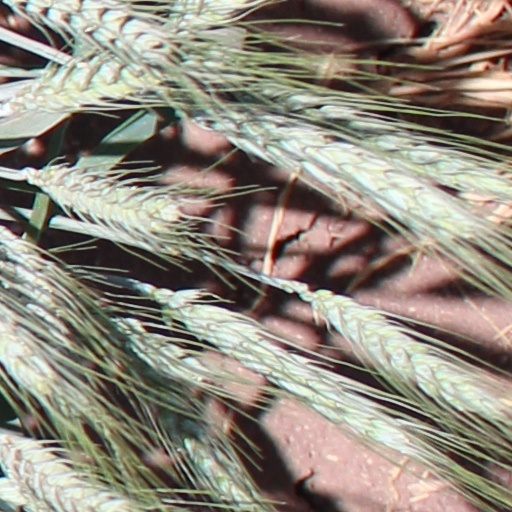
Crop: wheat